New Zealand Prostitutes' Collective

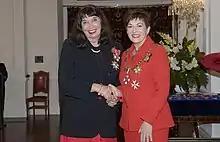
Catherine Healy receiving her damehood in 2018

By 2018, the Collective employed more people, as well as using volunteers. Part of the success of NZPC is that it is staffed by sex workers; there are only two staff members who are not sex workers – a lawyer, and an accountant. There is a board of trustees, and they are all current or former sex workers. In 2018, NZPC founder Catherine Healy received a Dame Companion of the New Zealand Order of Merit, for services to the rights of sex workers, which is a turn-around in the acknowledgement and acceptance of sex work and the part that NZPC played in that.